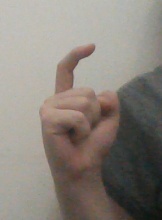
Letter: ra